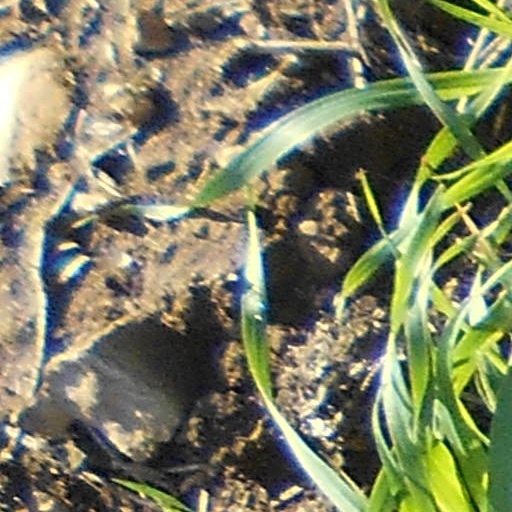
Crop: wheat